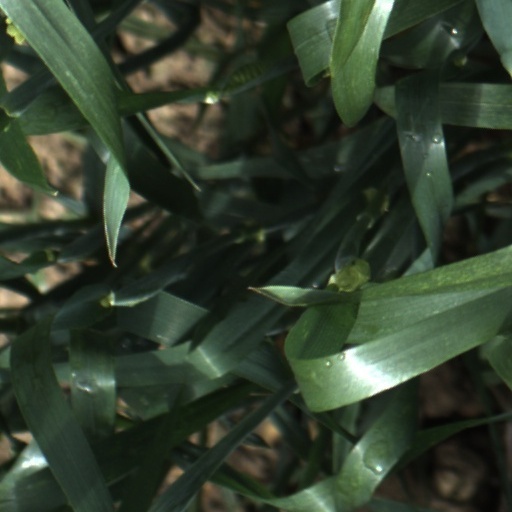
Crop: wheat